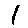
Label: 1